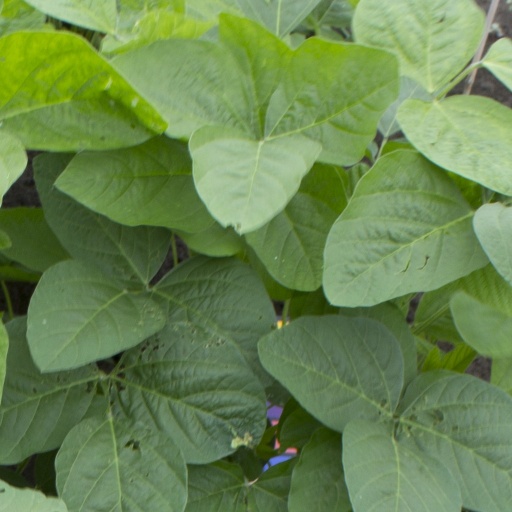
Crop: soybean